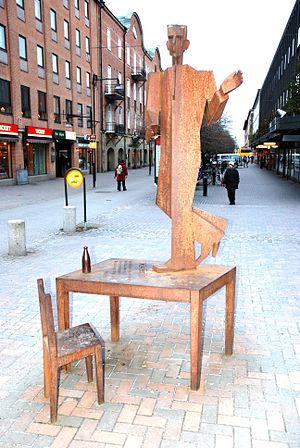
Thomas Qvarsebo est un sculpteur suédois.
Nils Ferlin était un poète et un parolier suédois.